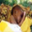
Label: baby